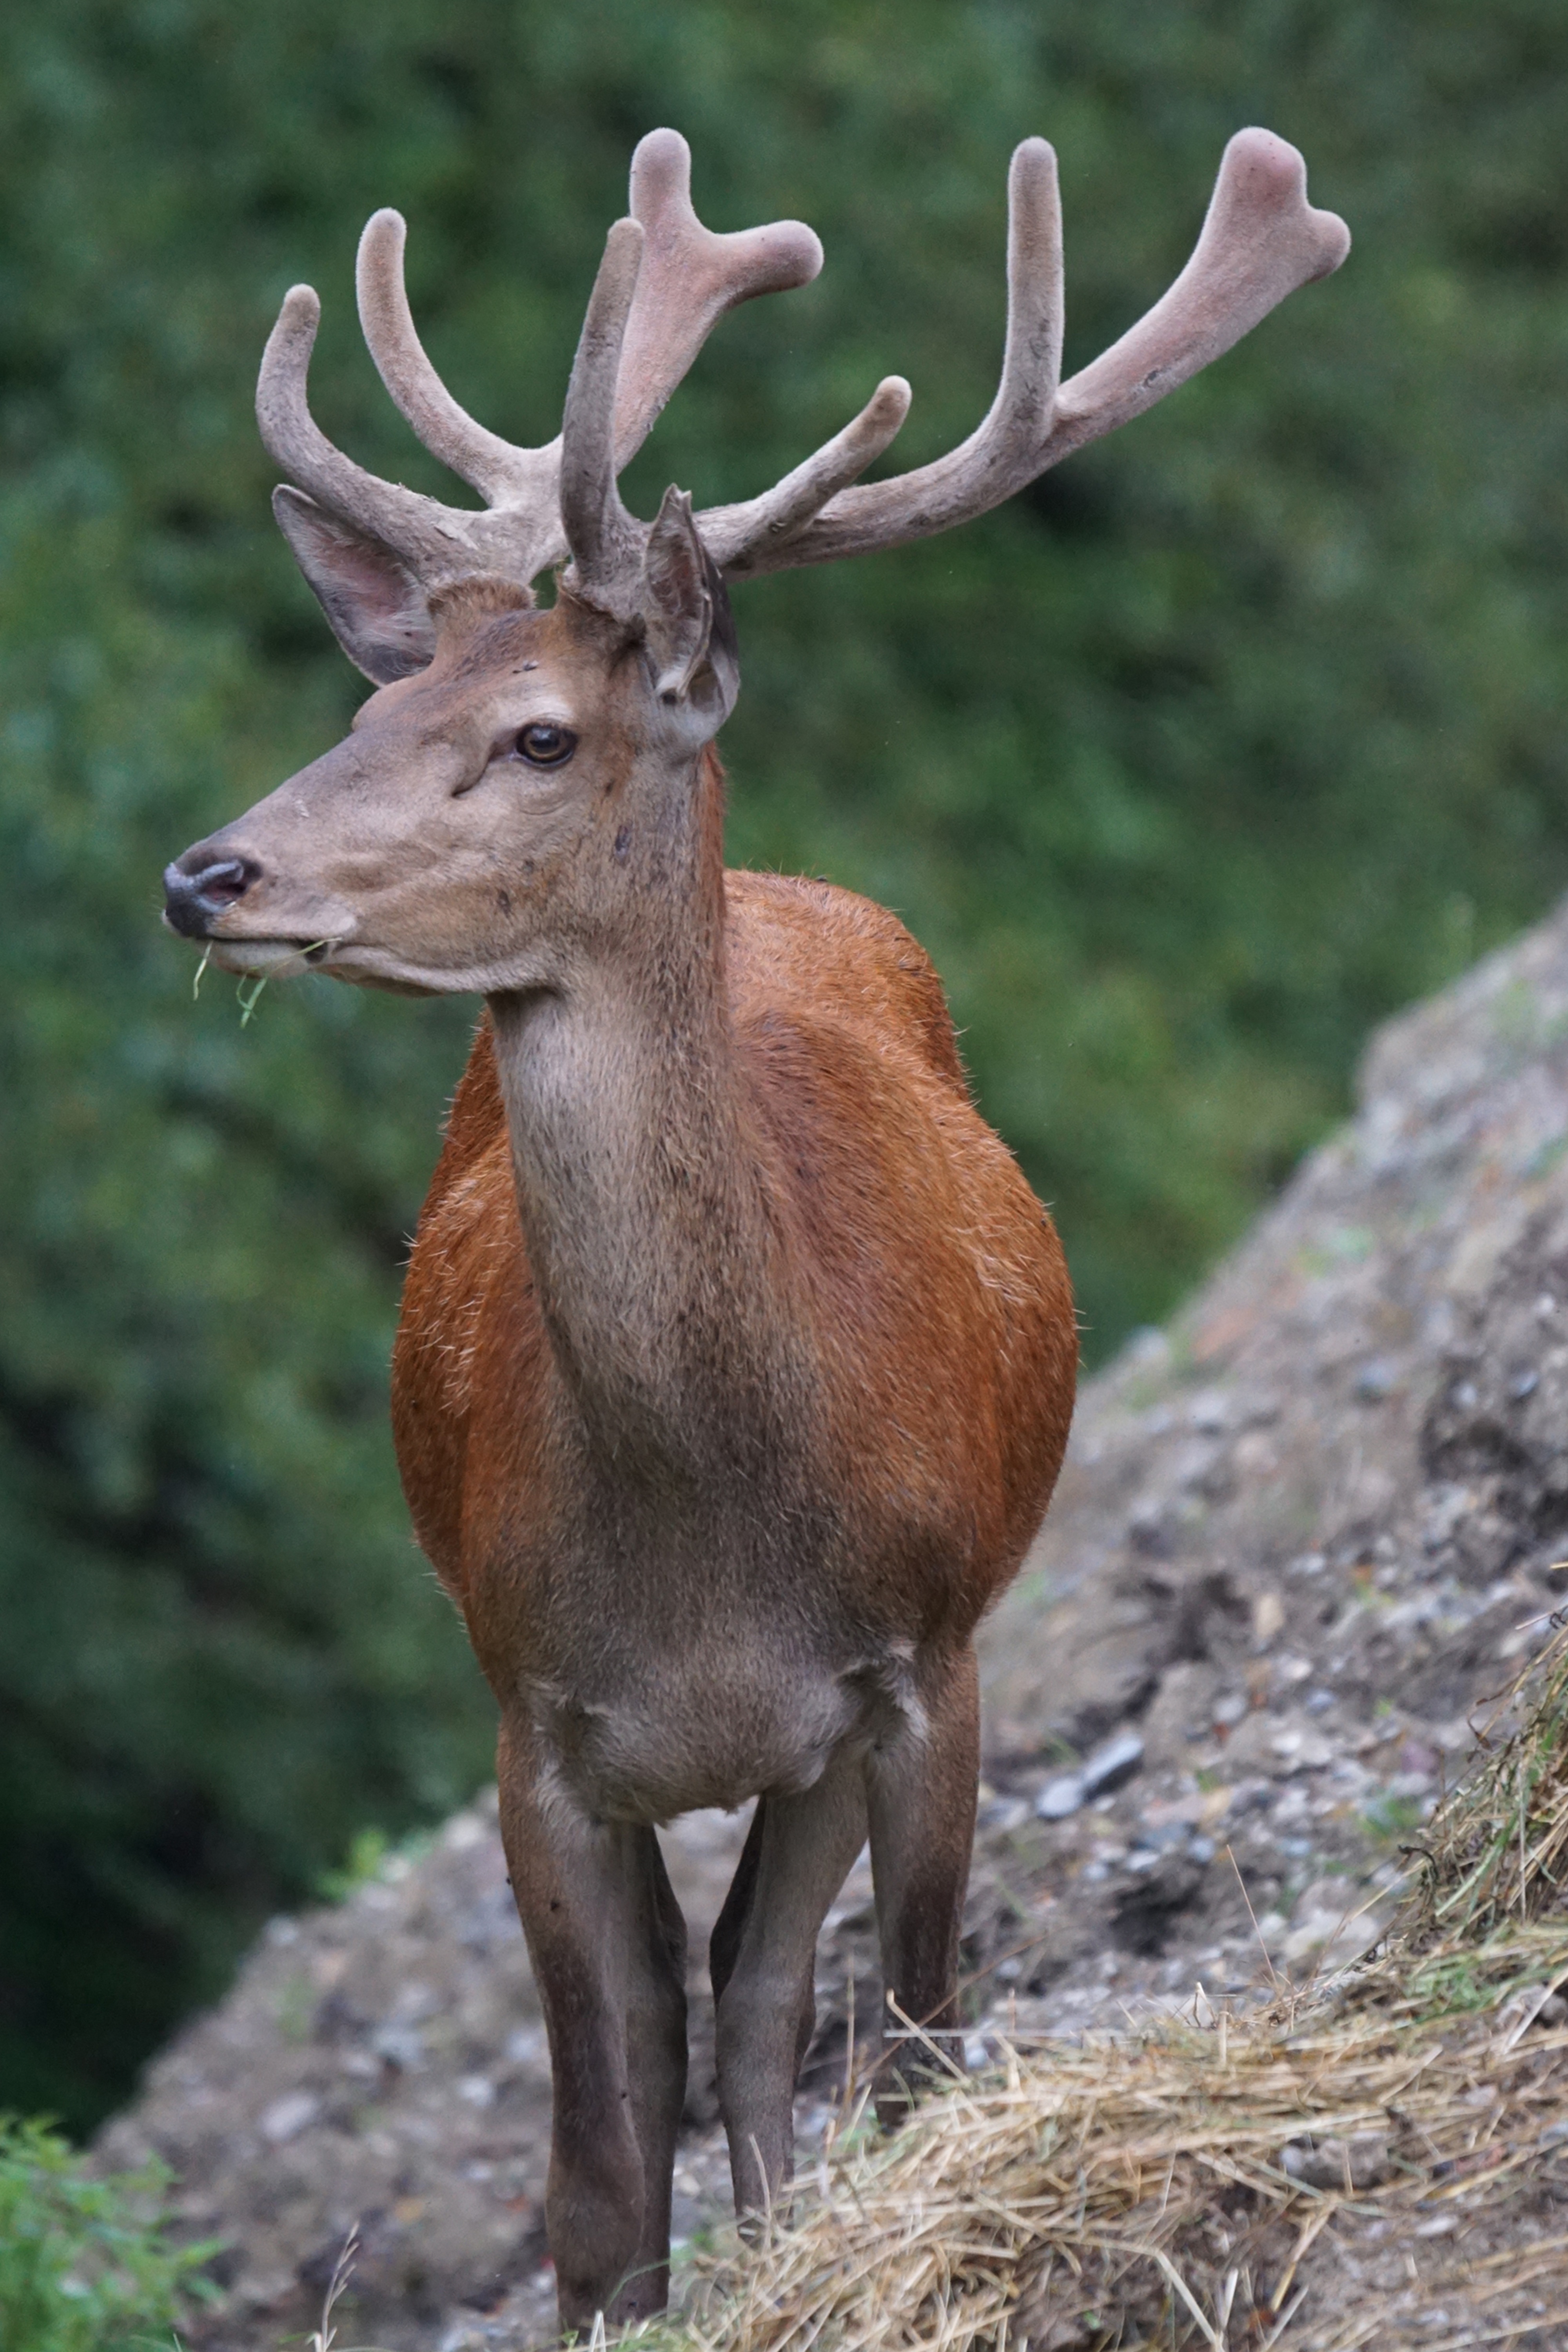
male, wildlife, deer, mammal, fauna, vertebrate, handsome, hirsch, paarhufer, elk, red deer, antler carrier, white tailed deer, deer boy, noble deer, cervus elaphus, musk deer